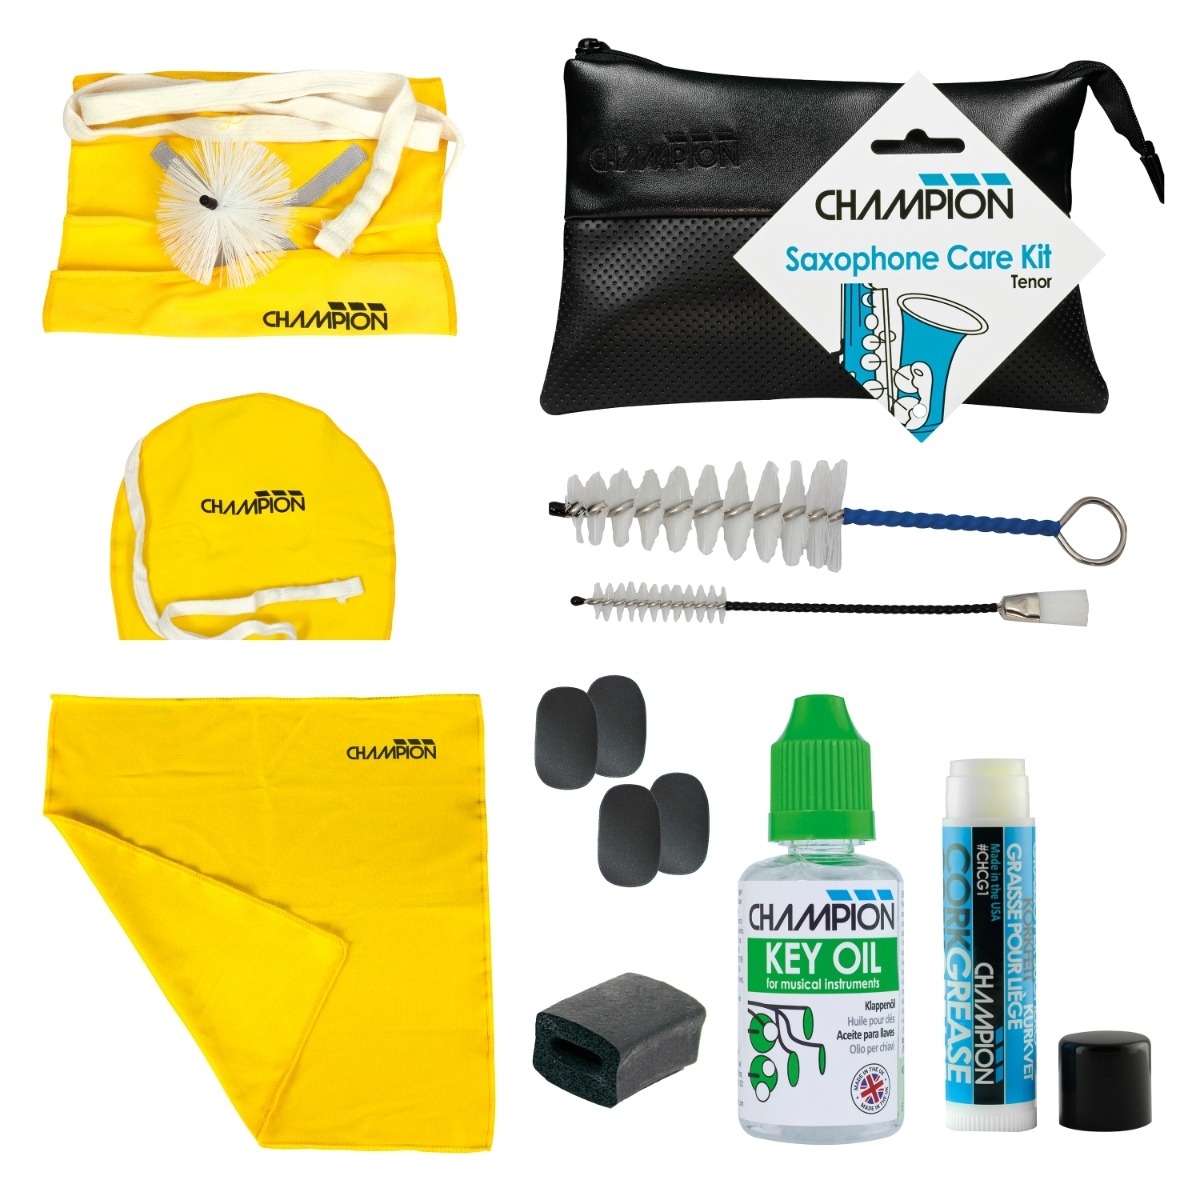
Champion Tenor Saxophone Care Kit
Champion Woodwind Care Kits contain all essential care and maintenance items to ensure instruments remain clean, in the best possible condition and performing at their very best for longer. All items are contained in a zipped Champion accessory pouch that can easily be displayed in stores using the Euro hook hanging card. Tenor Saxophone Care Kit Contains: 1 x Champion Cork Grease (CHCG1) 1 x Champion Key Oil (CHKO1) 1 x Champion Tenor Sax Pull-Through (CH818) 1 x Champion Soprano Saxophone Body / Alto & Tenor Saxophone Crook Pull-Through (CH331) 1 x Champion Woodwind Brush Set (CH8199) 1 x Champion Polishing Cloth (CH334) 1 x Champion Patch-eze Saxophone Mouthpiece Patch - Pack of 4 (CH1051P) 1 x Champion Saxophone Thumb Rest Cushion (T2204) 1 x Champion Accessory Pouch (CHACP1)
Brand: Champion
Category: Arts & Entertainment > Hobbies & Creative Arts > Musical Instrument & Orchestra Accessories > Woodwind Instrument Accessories > Saxophone Accessories > Saxophone Care & Cleaning > Saxophone Care Kits